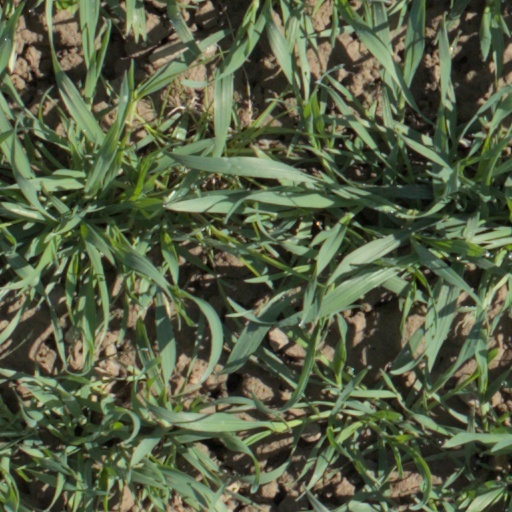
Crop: wheat